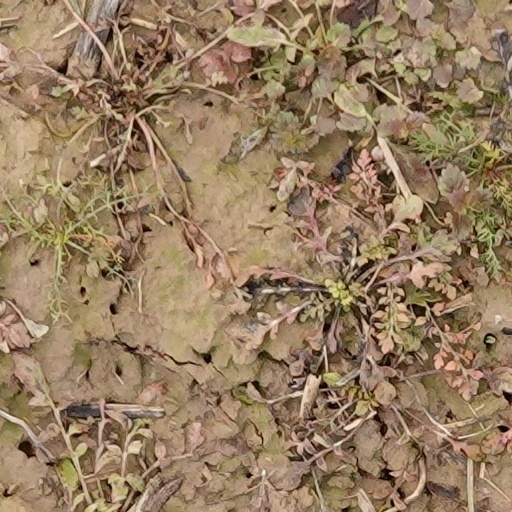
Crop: wheat